Connor Hall (Santa Fe, New Mexico)

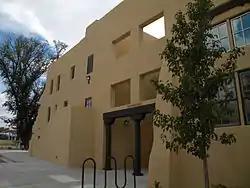

Connor Hall in Santa Fe, New Mexico is a Pueblo Revival-style building which was constructed in 1927 and 1928. Located at 1060 Cerrillos Rd., New Mexico School for the Deaf, it was listed on the National Register of Historic Places in 1988.